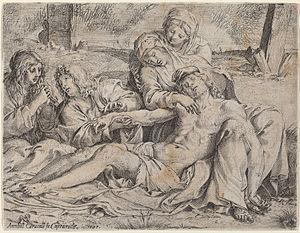
La Pietà est une œuvre d'Annibale Carracci, conservée au musée Capodimonte de Naples, en Italie. Il s'agit de l'un des différents essais — et probablement du plus abouti — du peintre bolonais sur ce thème.